Alex Keath

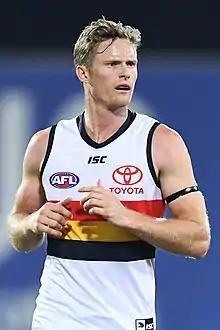
Keath in June 2019

Alexander Robin Keath (born 20 January 1992) is a former Australian rules footballer who played for the Western Bulldogs in the Australian Football League between 2020 and 2024 and the Adelaide Crows between 2016 and 2019. He formerly played professional cricket for Victoria in Australian domestic cricket and the Melbourne Stars in the Big Bash League.